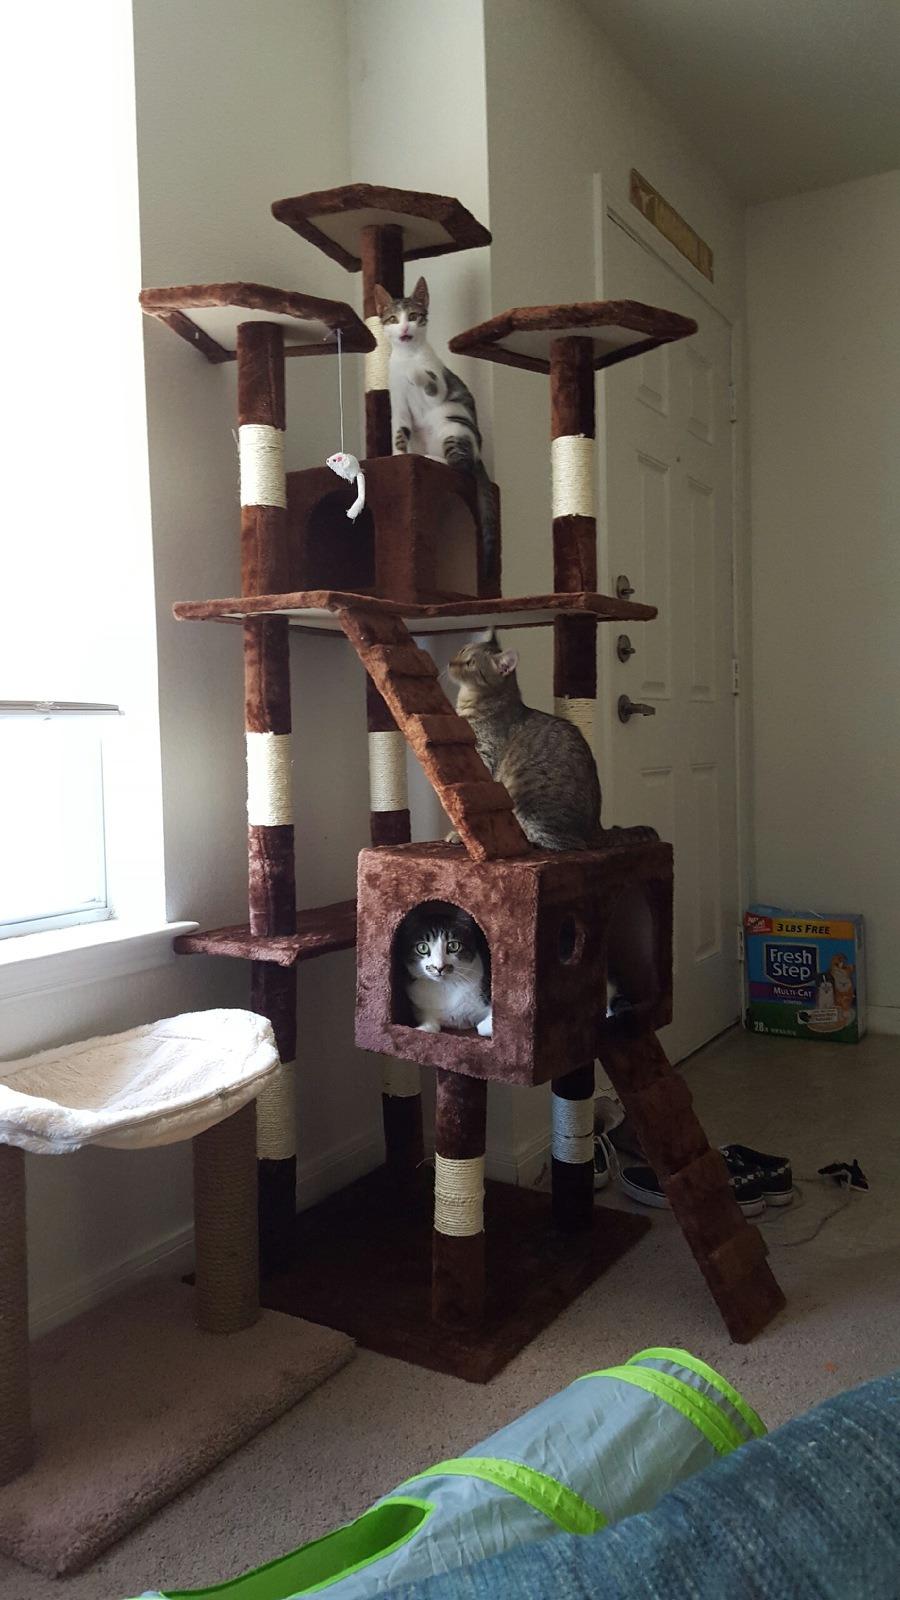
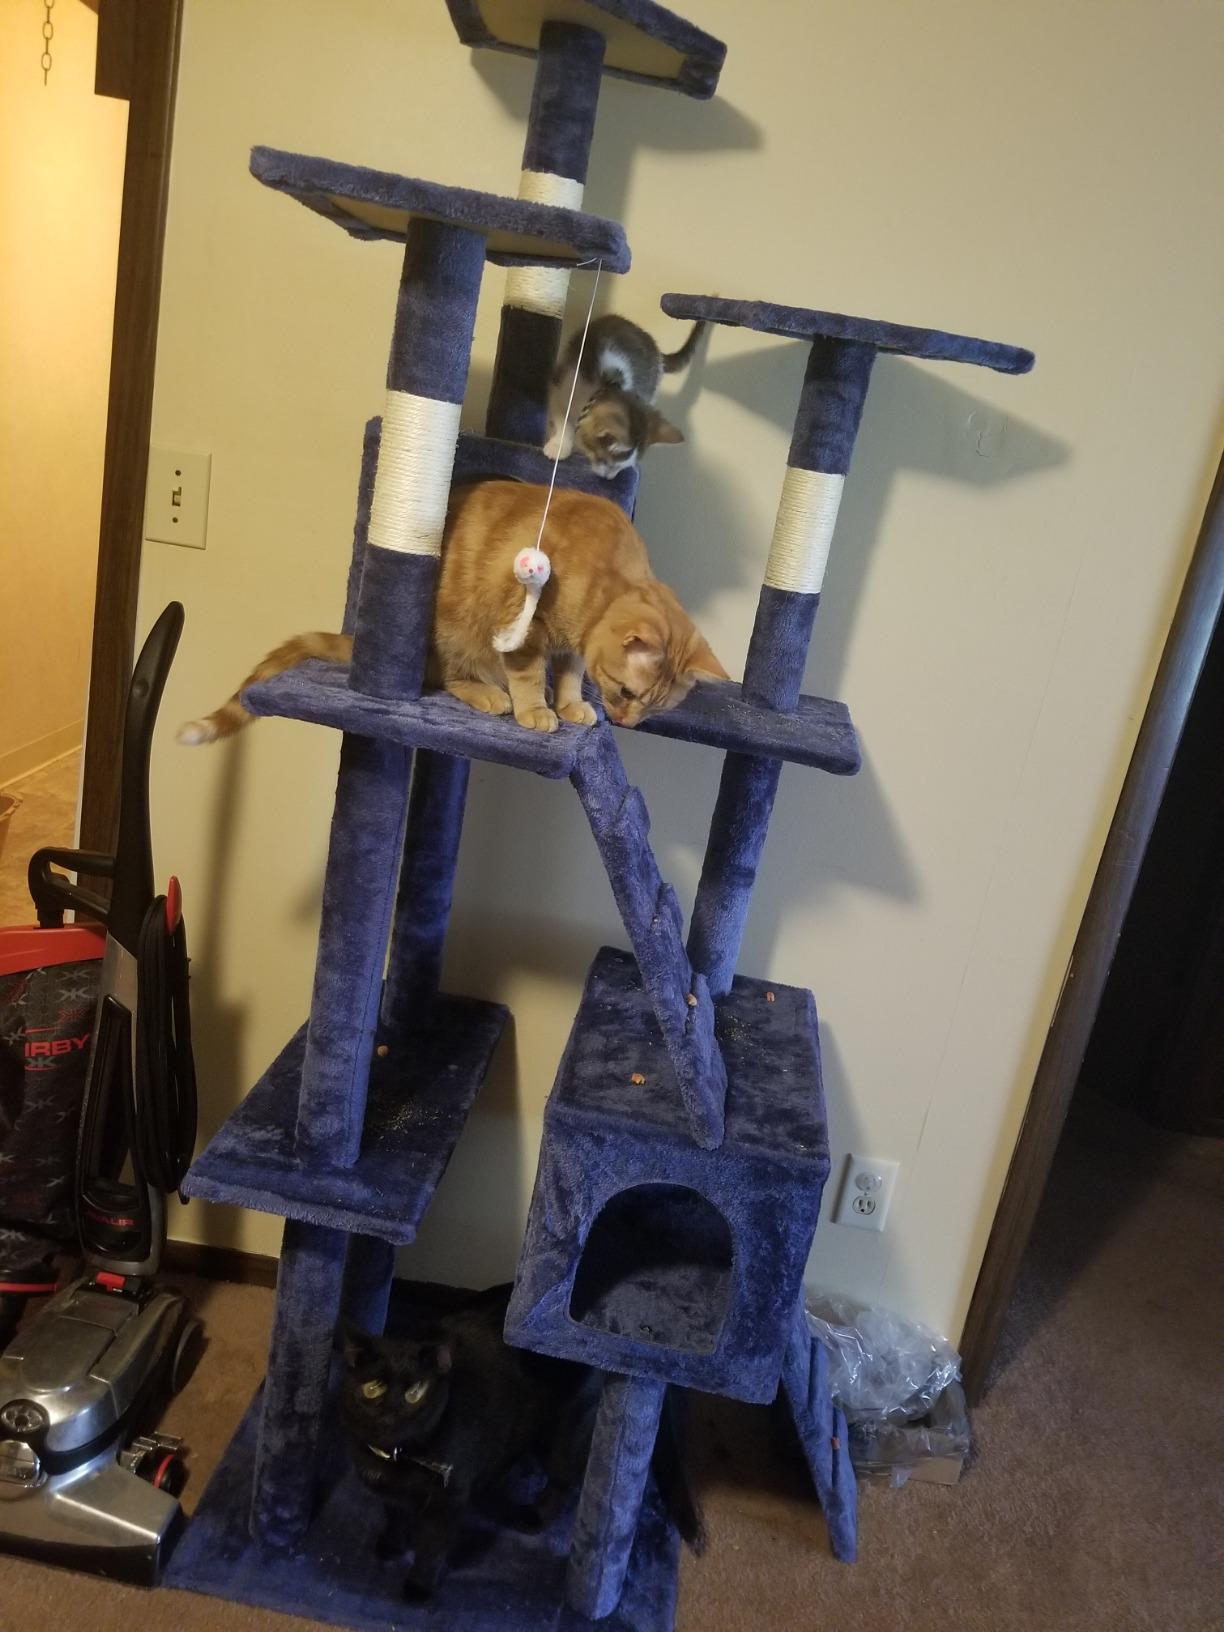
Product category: items_cat tree
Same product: no